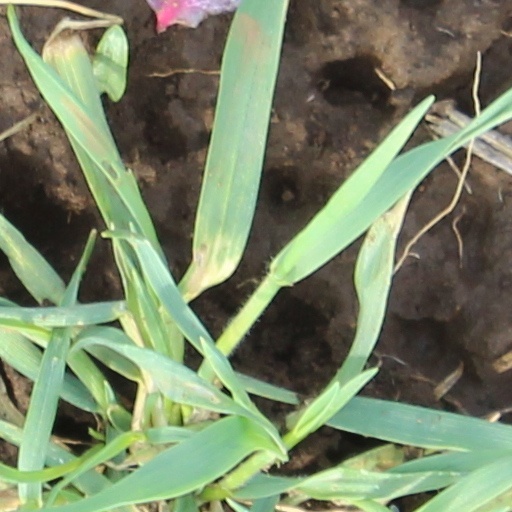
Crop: wheat